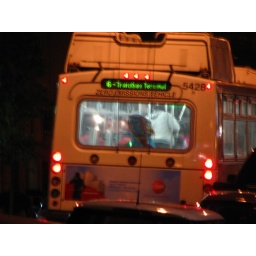
for the hat in the back window